Brian T. Carroll

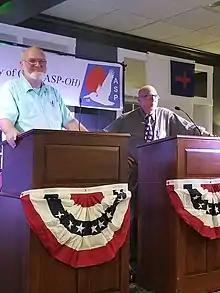
Joe Schriner (right) and Brian T. Carroll (left), who both vied to be the presidential candidate for the American Solidarity Party, participated in a live presidential debate at the 2019 ASP Midwestern Regional Meeting, which was held at Walnut Creek, Ohio.

On April 5, 2019, Carroll declared his candidacy for President of the United States in the 2020 United States presidential election, seeking the nomination of the American Solidarity Party. He won the nomination at the online party convention, and chose ASP chair Amar Patel as his running mate.